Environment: real
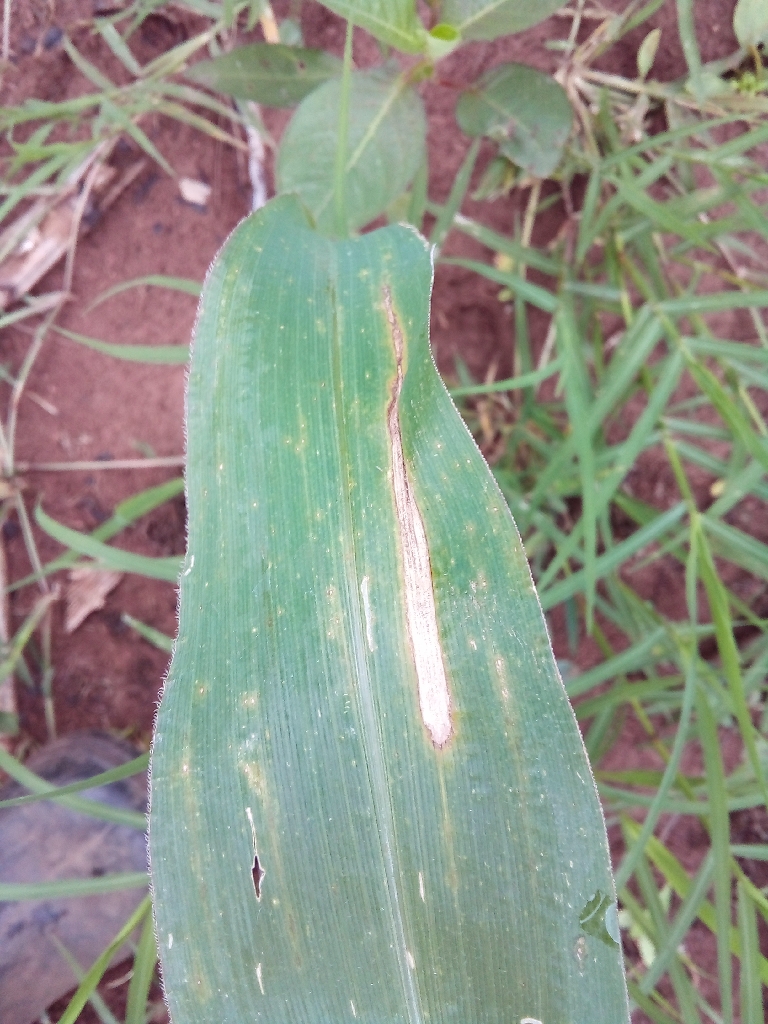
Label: northern_corn_leaf_blight